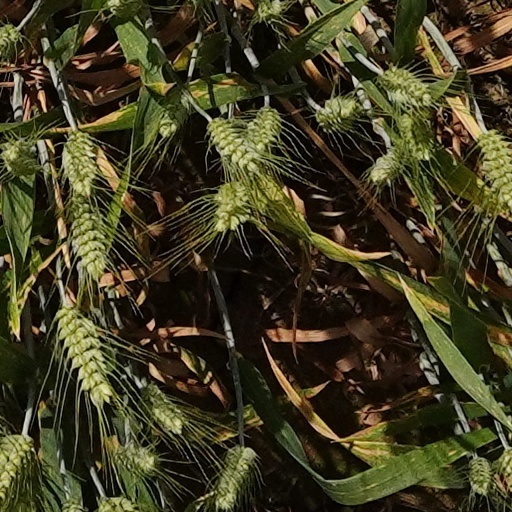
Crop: wheat